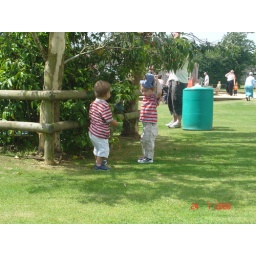
Sasha was running around the picnic area and this little boy joined in, they were dressed almost identically